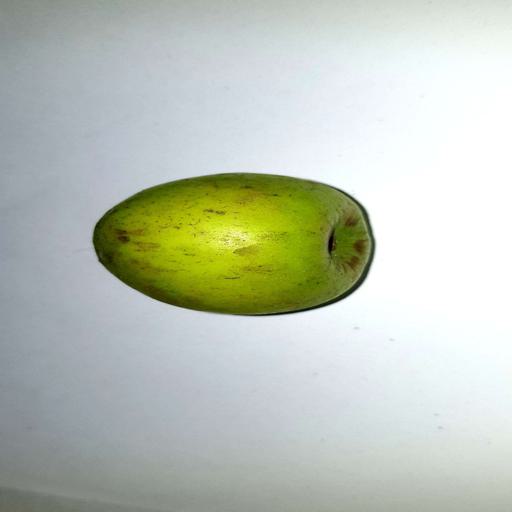
Label: healthy